Trickster series

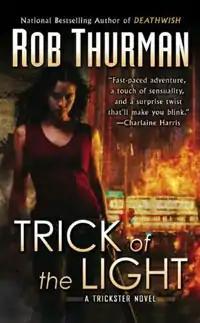

The Trickster series is an ongoing series of novels by American author Rob Thurman that are based around the fictional character of Trixa Iktomi, a bar owner and information broker in Las Vegas. The series is set in the same fictional world as Thurman's New York Times Bestselling Cal Leandros series. The first novel, "Trick of the Light", was published on September 1, 2009, through Roc Fantasy. Thurman announced on her website in 2011 that there would be at least one more book in the series. The cover art for both the Trickster and Cal Leandros series is drawn by Christian McGrath, the same cover artist as the Dresden Files urban fantasy series.